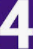
Number: 4